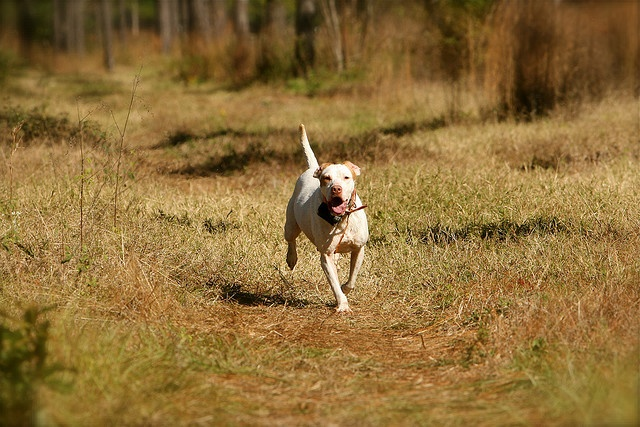
A white dog running on a grassy pathway.
A dog comes running through an open field.
A dog running in the woods with an item in its mouth.
A cute little dog running in a grassy field.
an image of a dog running thru the woods